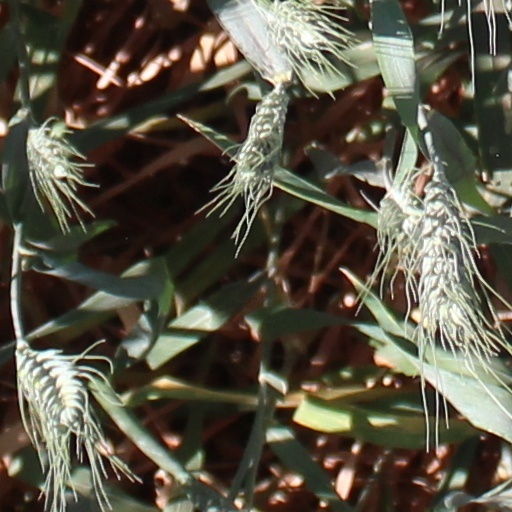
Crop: wheat